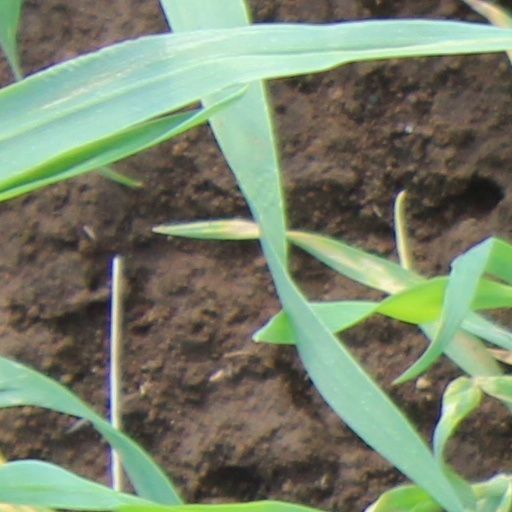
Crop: wheat